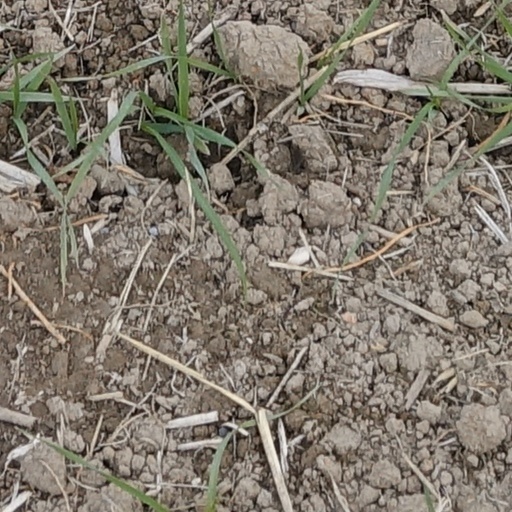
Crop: wheat